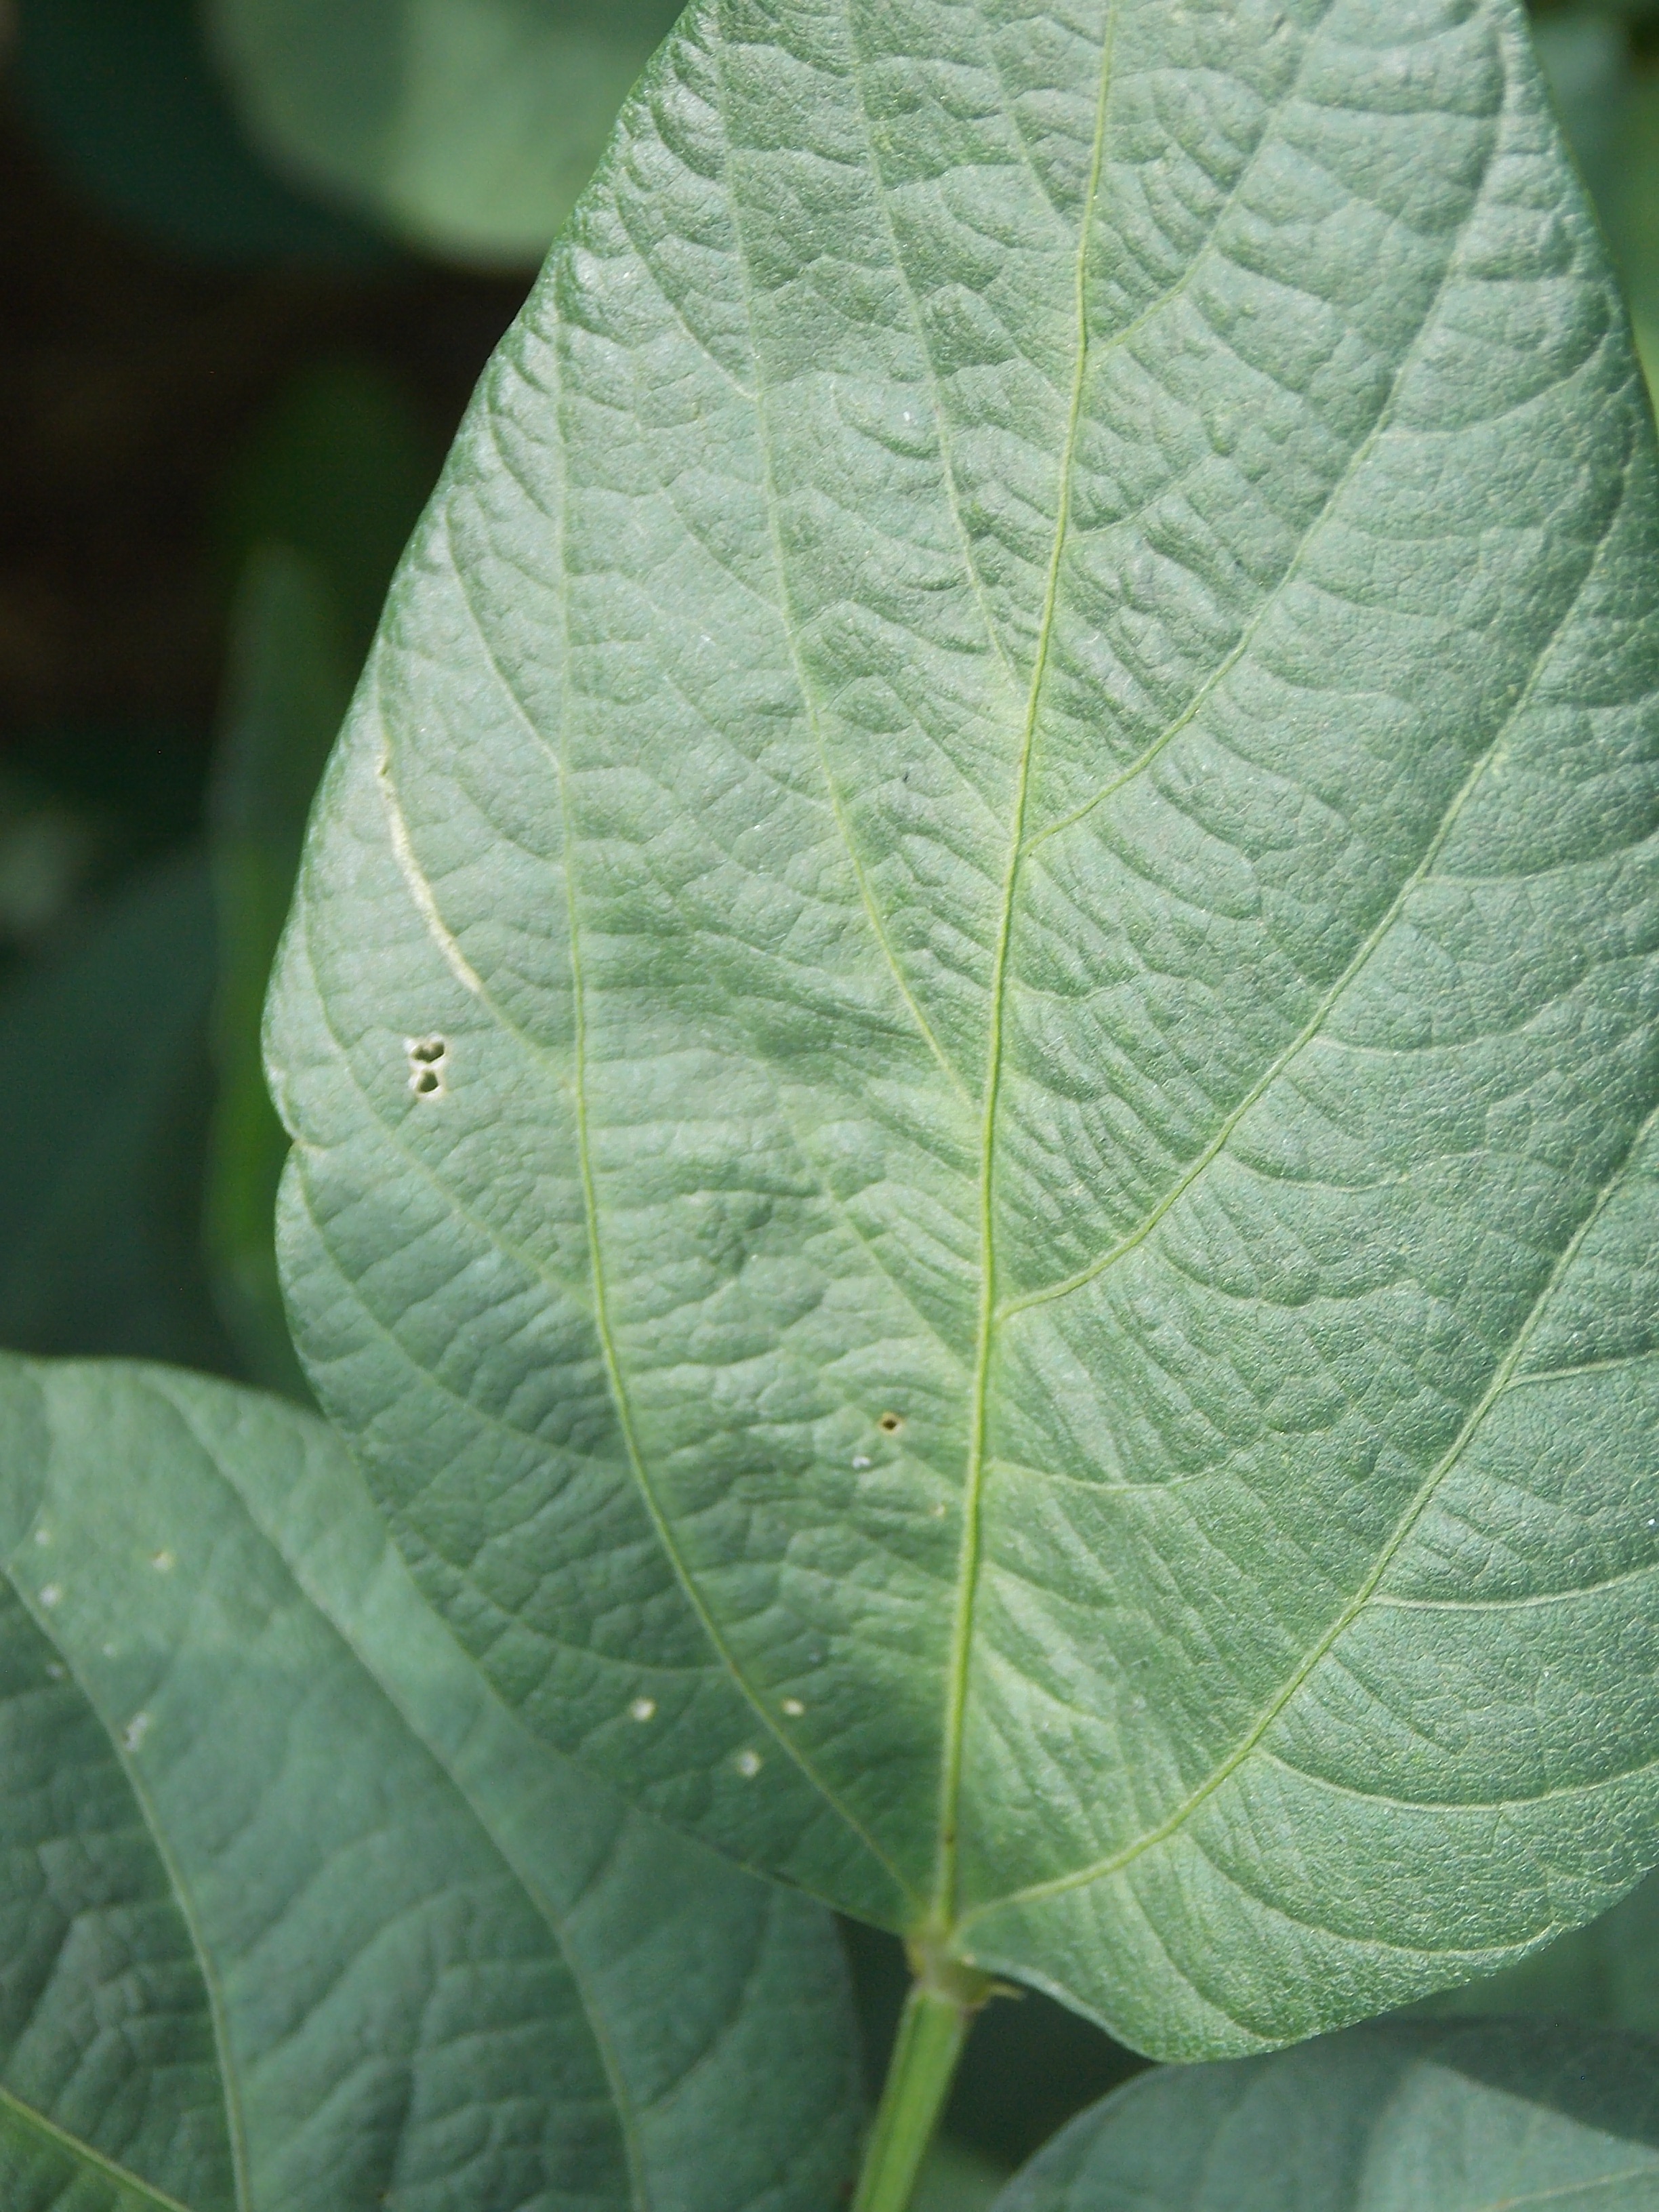
Label: Disease